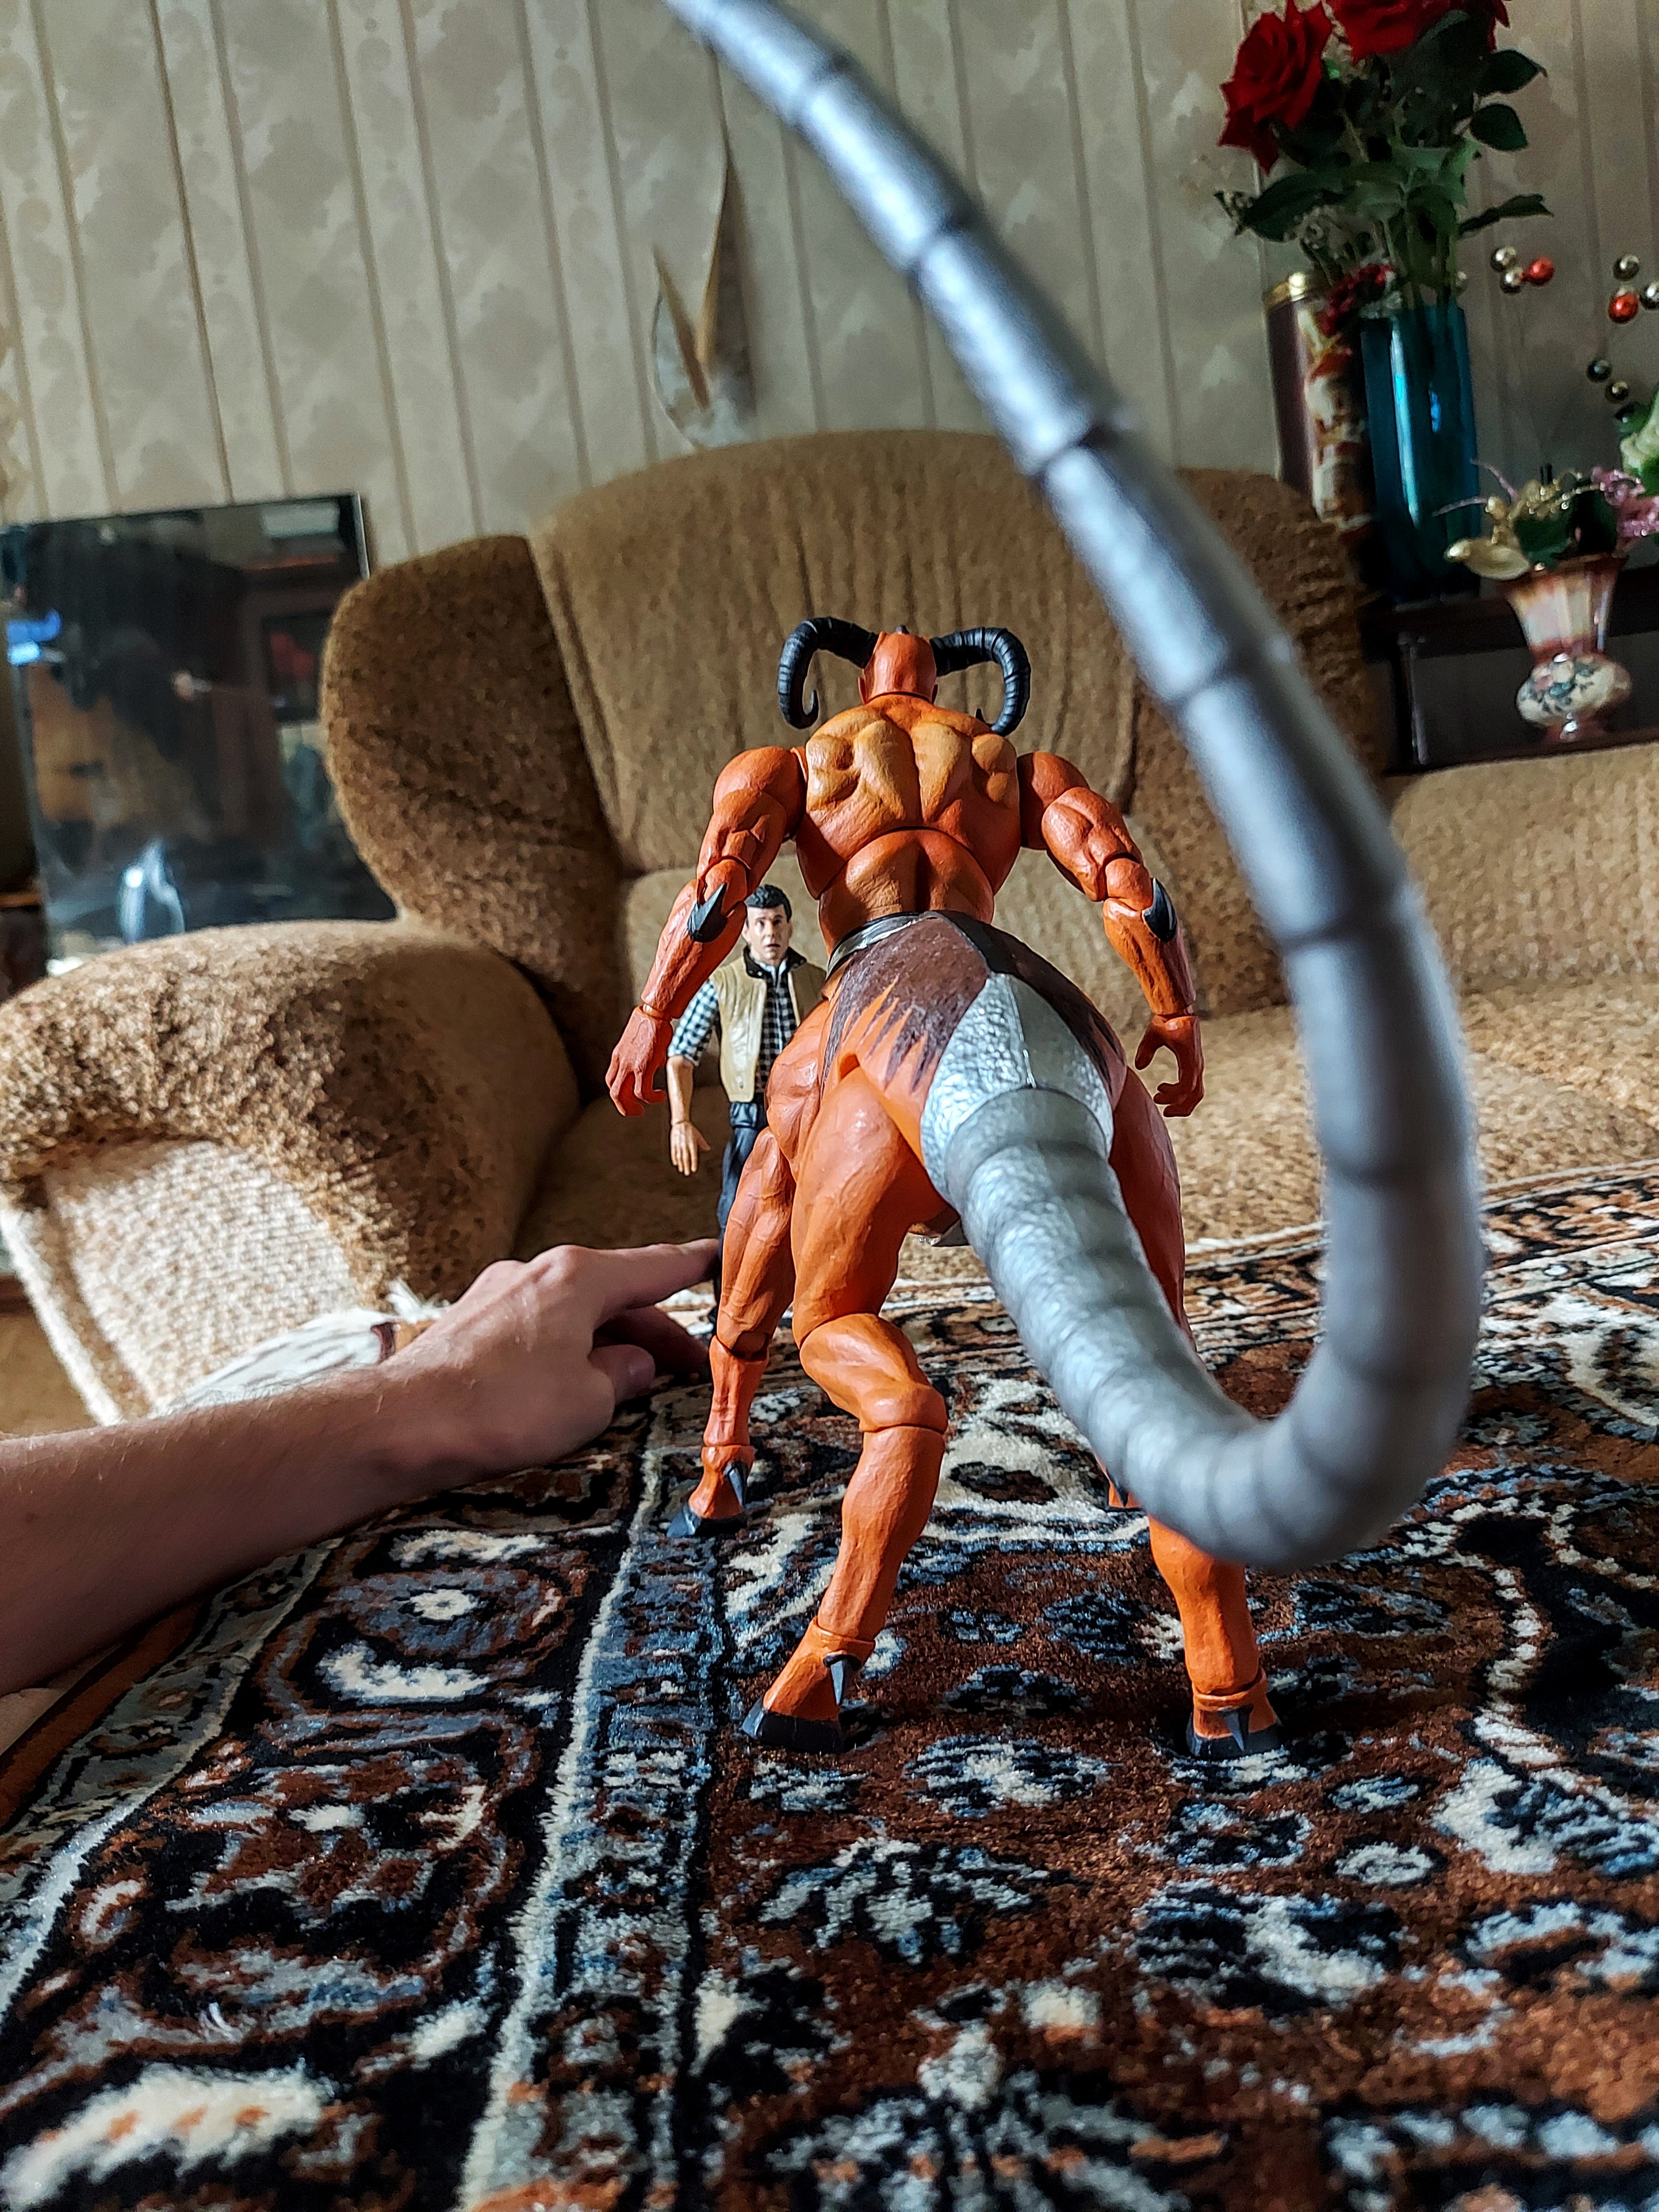
Shokan, storm, collectibles, warrior, fighter, action, figure, wood, People in nature, toy, happy, brick, cg artwork, soil, fictional character, flooring, metal, fun, lawn ornament, flesh, sitting, illustration, still life photography, doll, action figure, mythology, fiction, floral design, fashion accessory, tradition, room